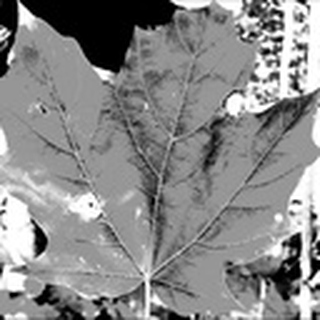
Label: cotton_target_spot